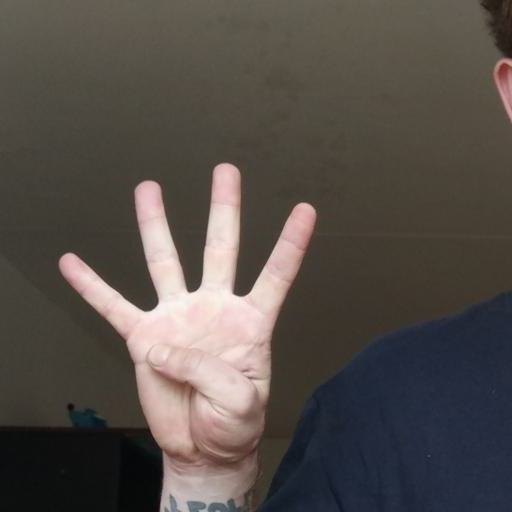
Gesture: four